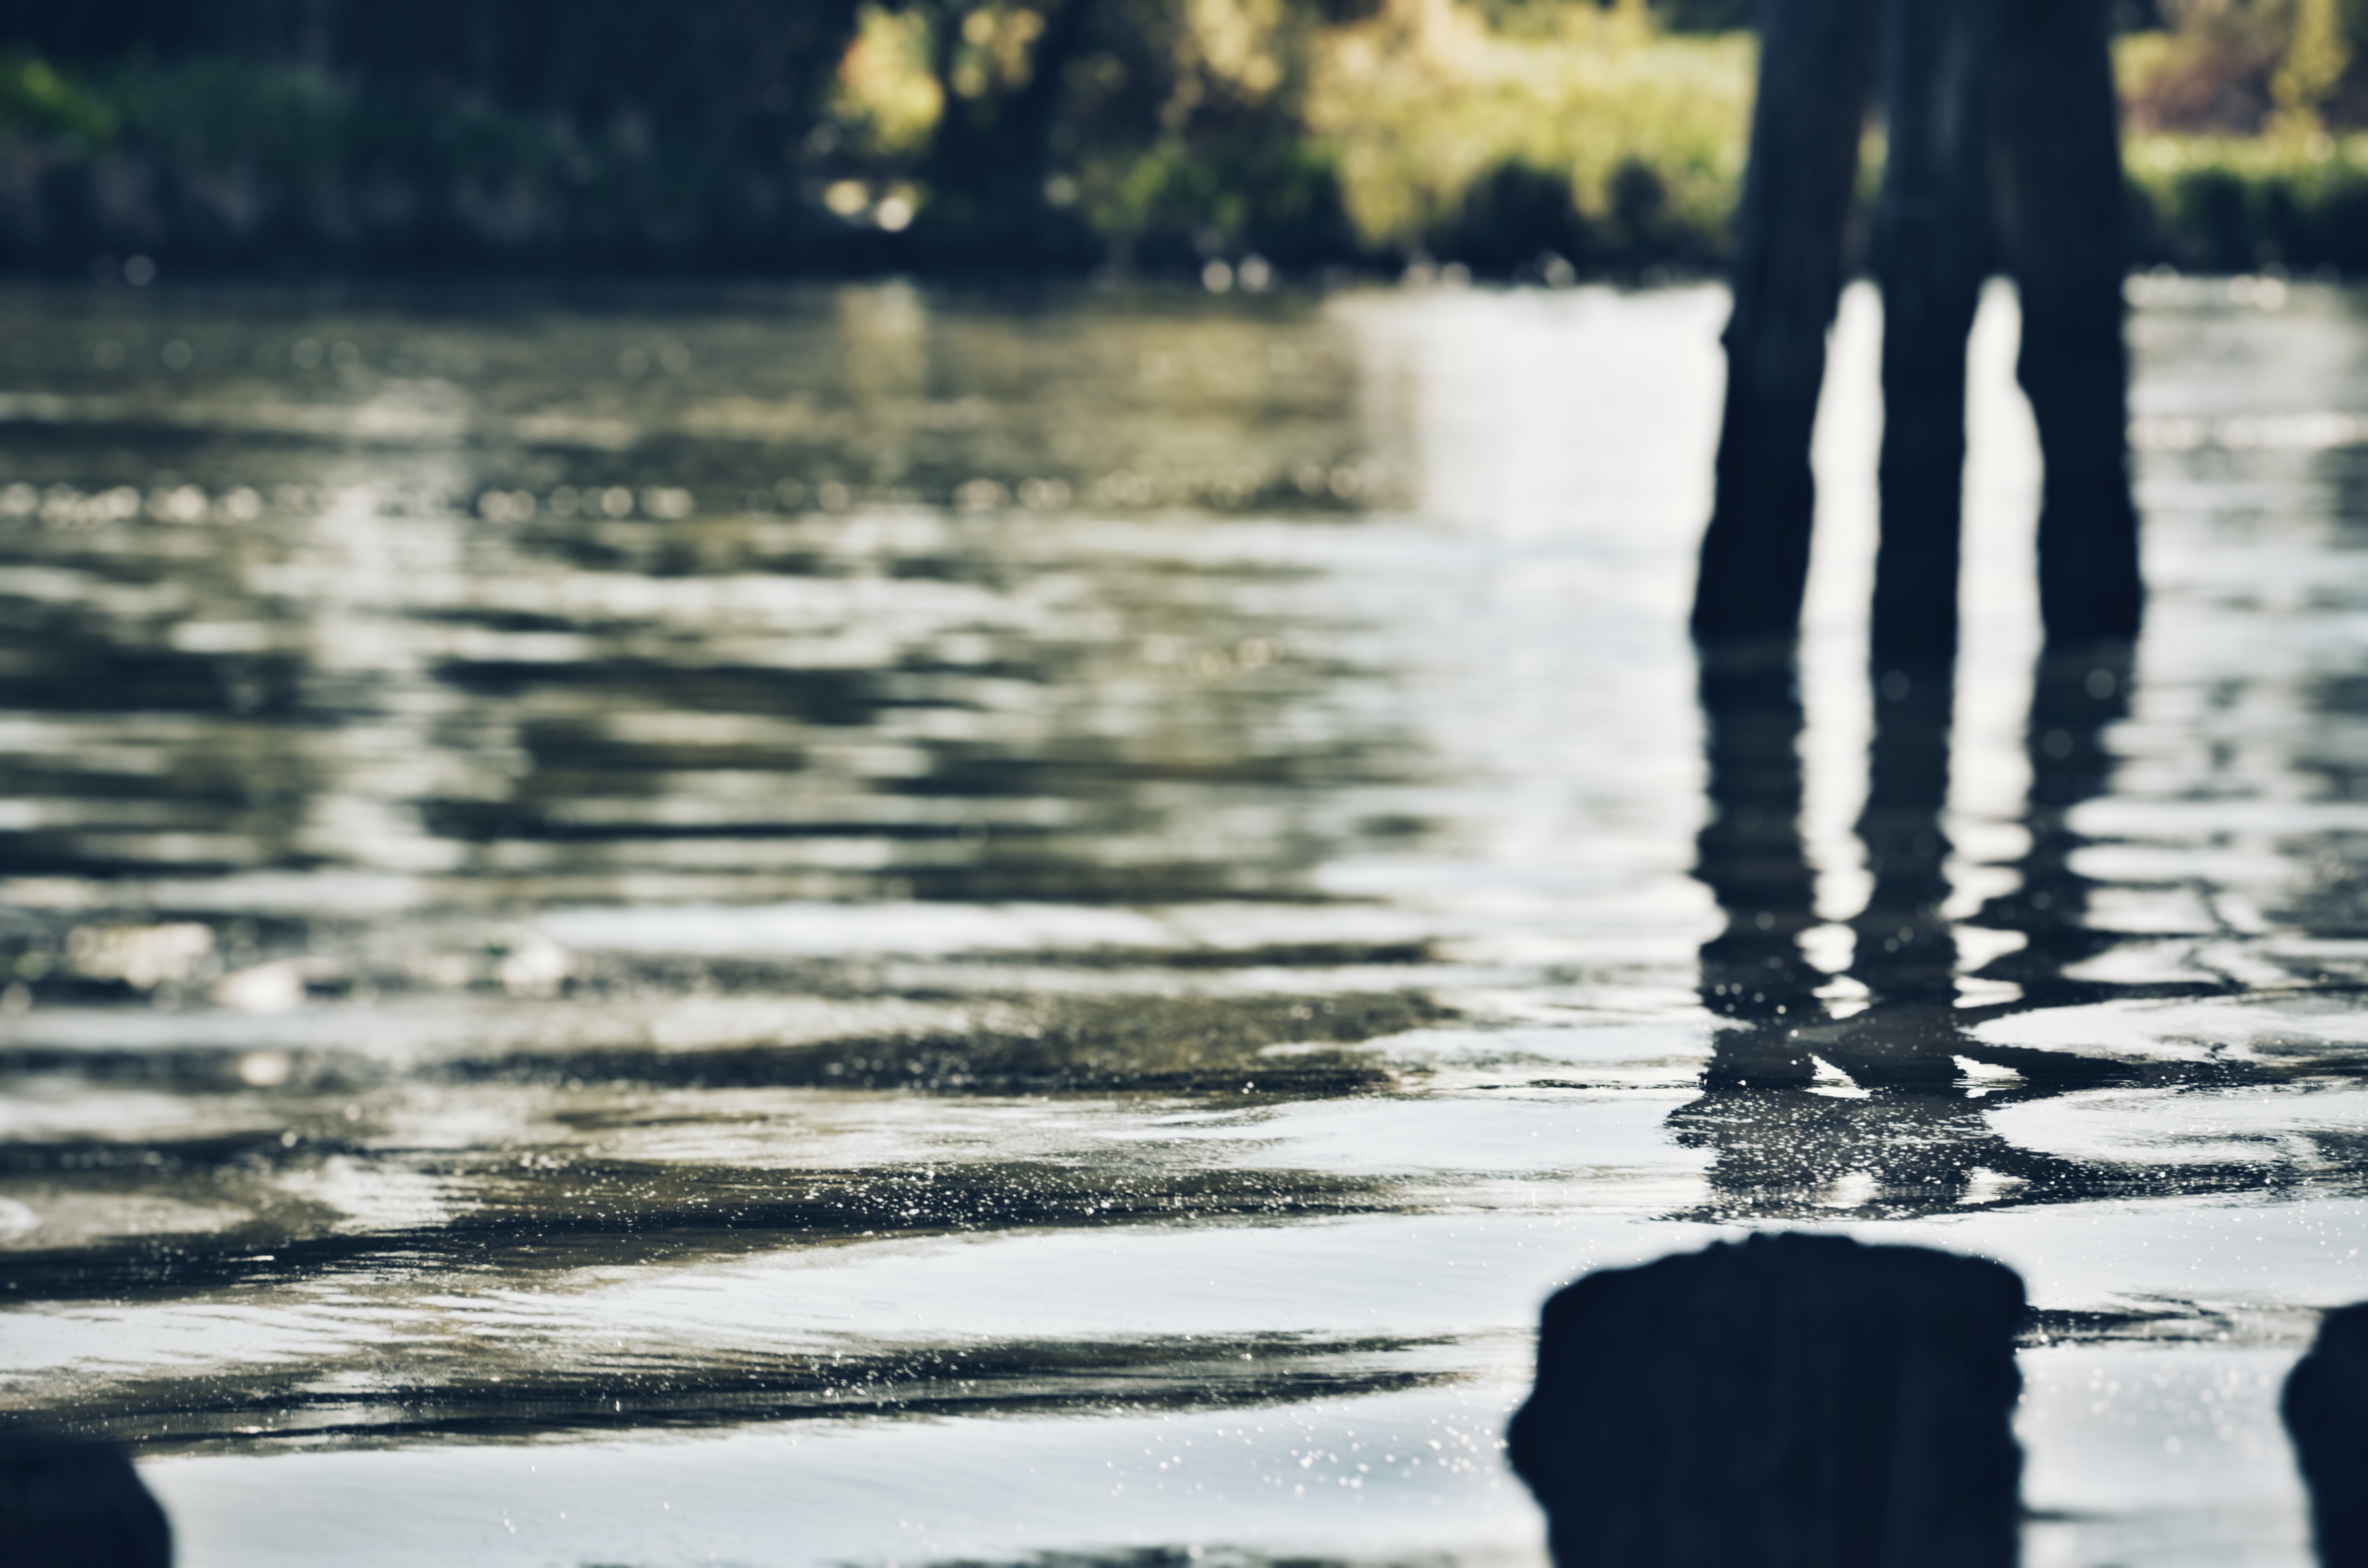
water, reflection, tree, sky, light, river, lake, sunlight, morning, waterway, leg, woody plant, summer, calm, atmosphere, evening, bank, wood, sea, photography, wave, ocean, rock, plant, branch, horizon, shadow, watercourse, vacation, cloud, pond, sitting, Tints and shades, dock